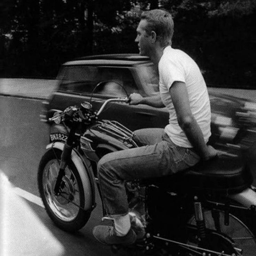
actor in a white t - shirt and pair of jeans .